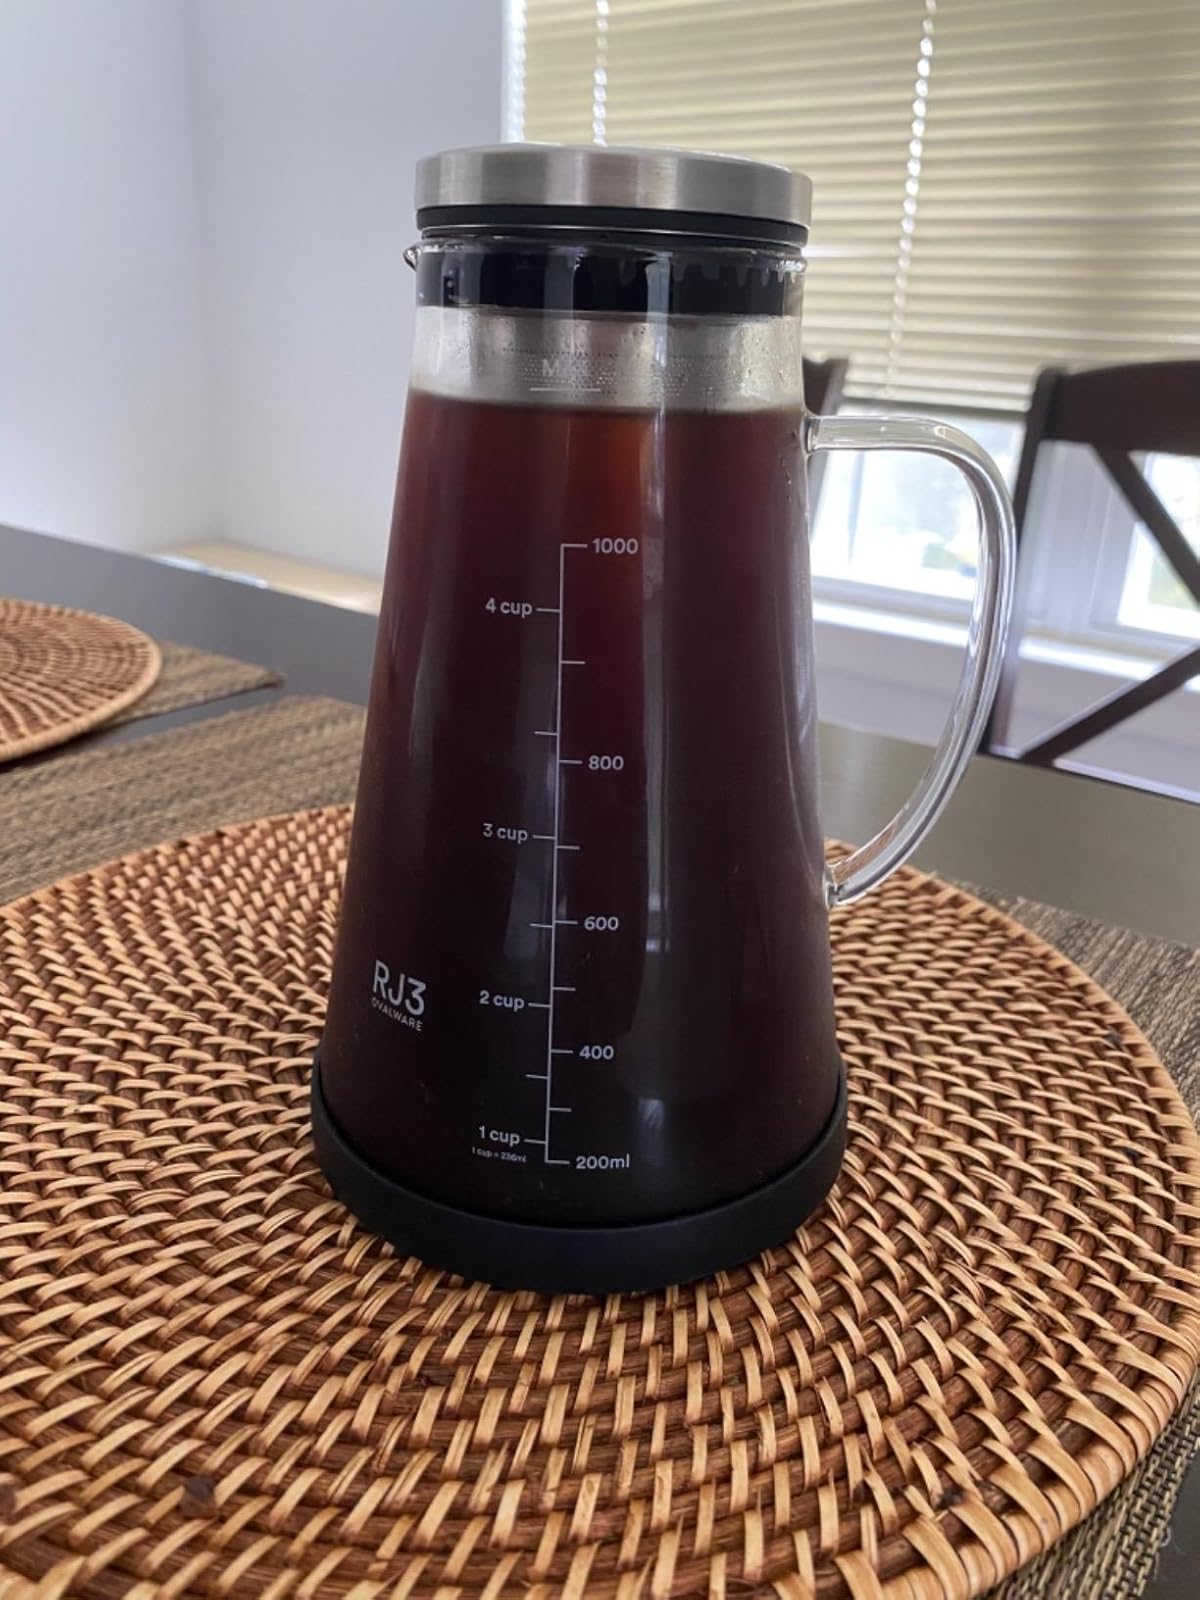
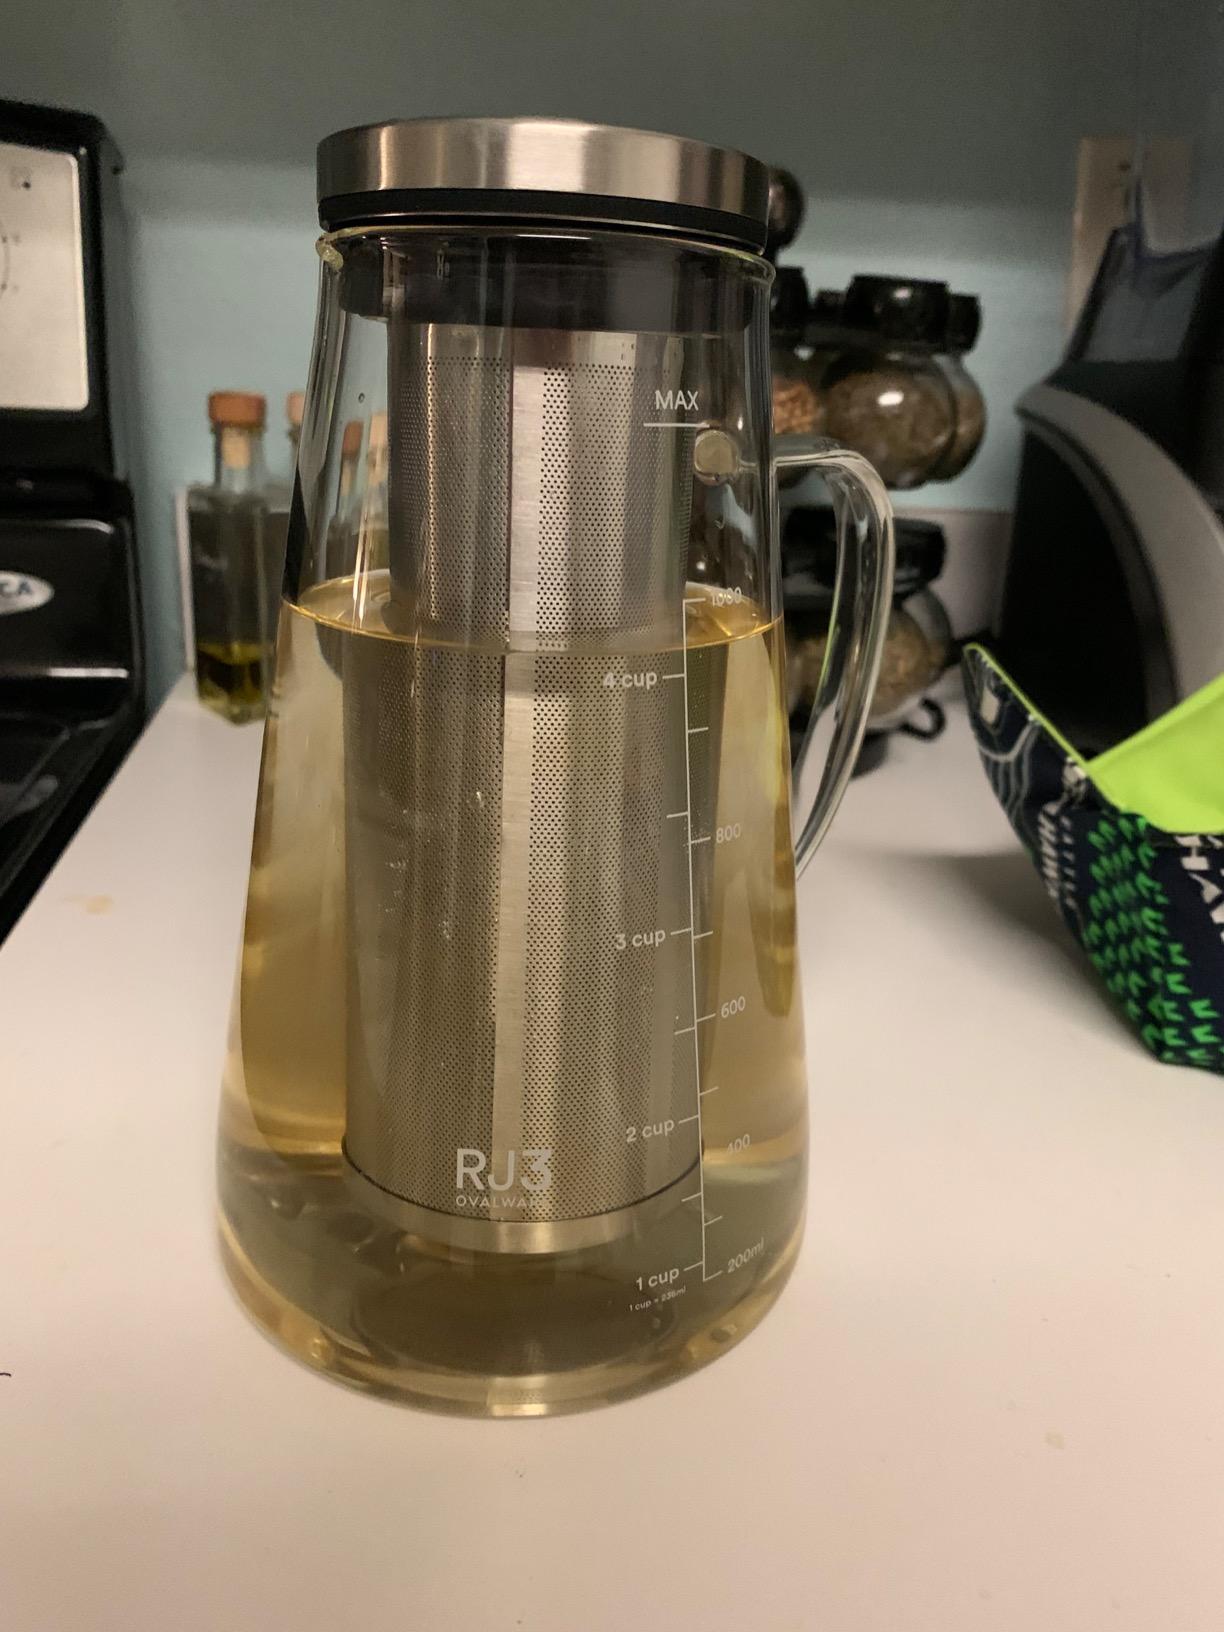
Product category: items_tea
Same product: yes